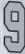
Number: 9